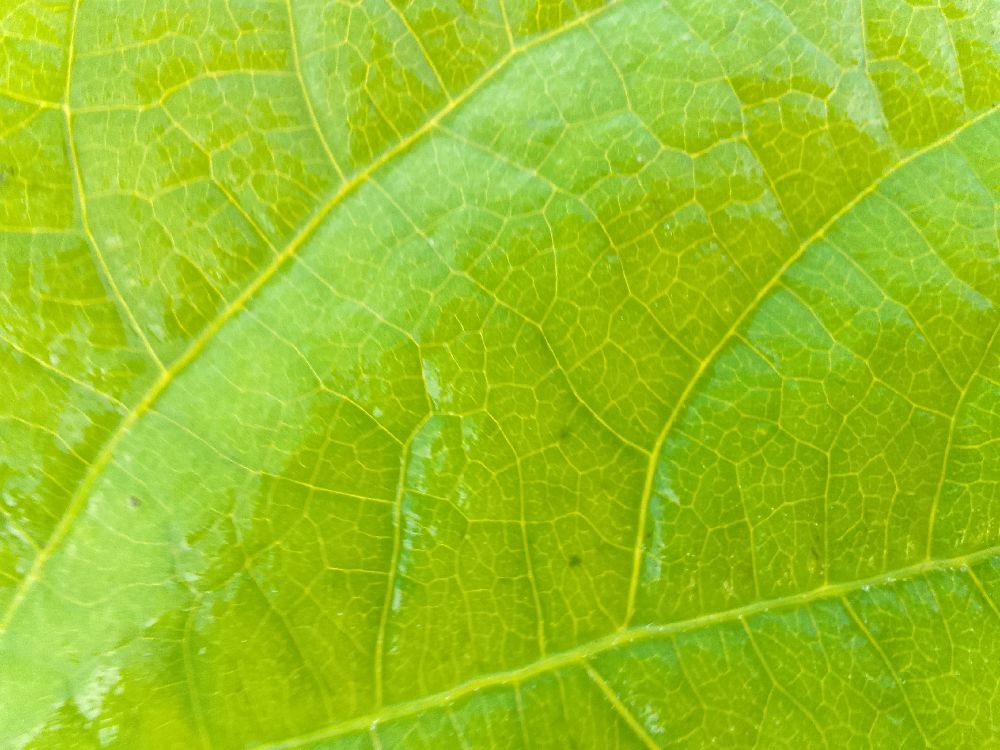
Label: healthy